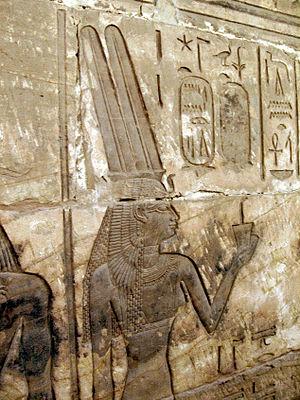
La divine adoratrice d'Amon, Amenirdis faisant une offrande - Chapelles des divines adoratrices - Médinet Habou - XXVe dynastie égyptienne